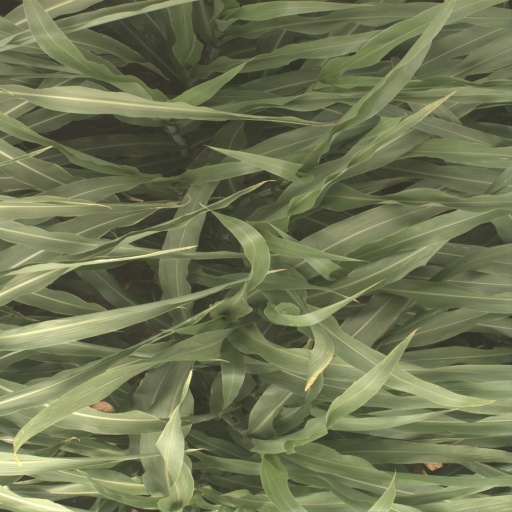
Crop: sorghum